Rough Draft Studios

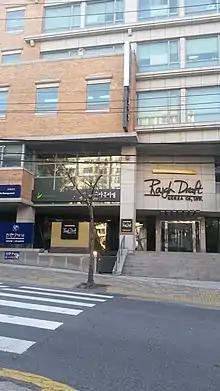
Rough Draft Korea

Rough Draft Korea, RDS' sister studio based in Seoul, South Korea, has produced animation for the following series, features and specials: